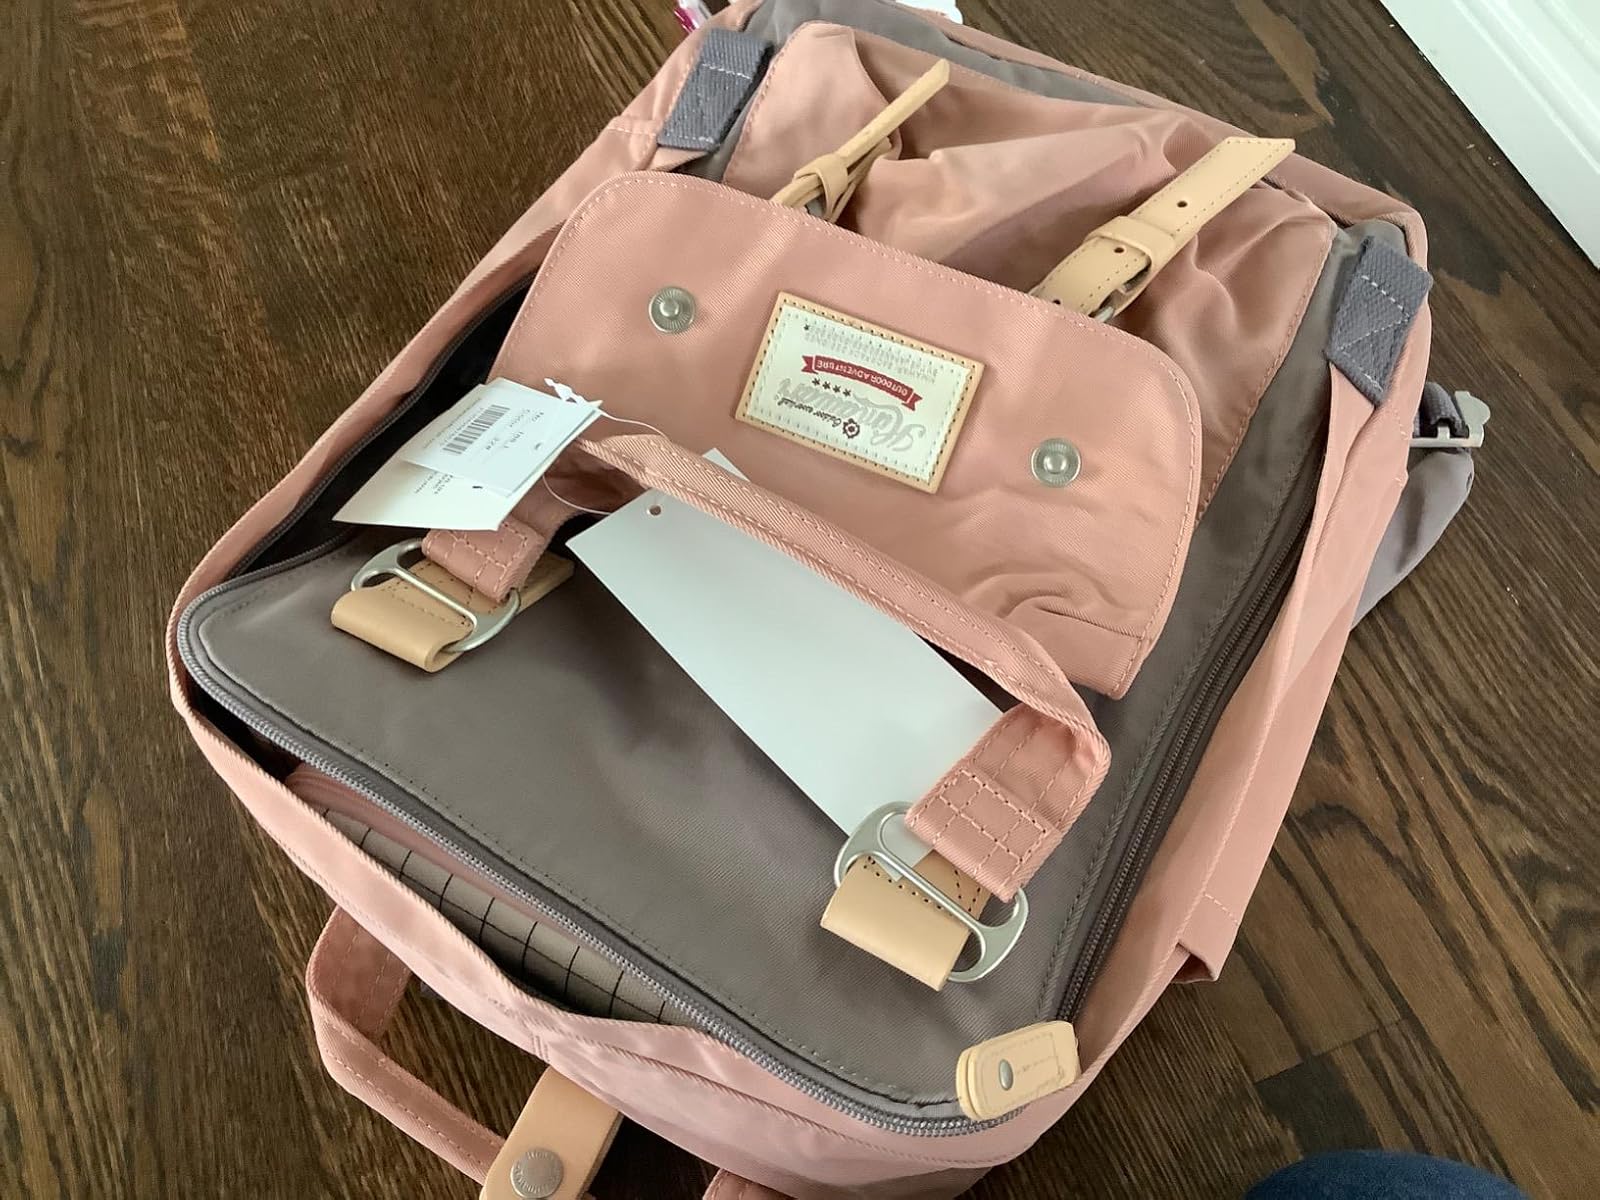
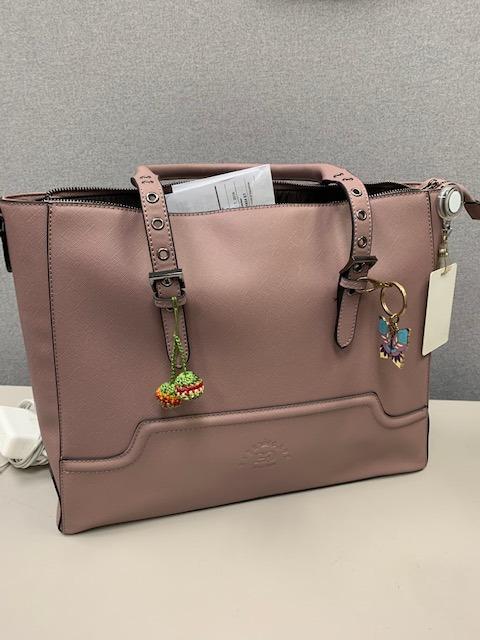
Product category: bag
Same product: no